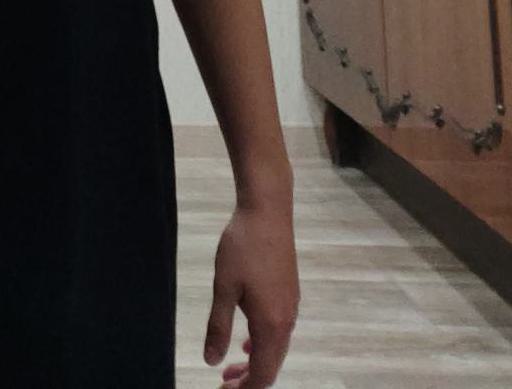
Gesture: no_gesture